Culture jamming

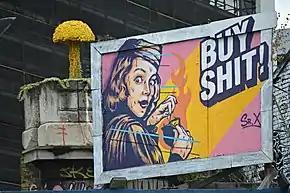
Satirical billboard graffiti in Shoreditch, London, pictured in September 2017

Culture jamming (sometimes also guerrilla communication) is a form of protest used by many anti-consumerist social movements to disrupt or subvert media culture and its mainstream cultural institutions, including corporate advertising. It attempts to "expose the methods of domination" of mass society.